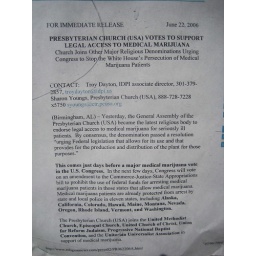
News release posted on the side of the building by the bus stop on Church and Market.